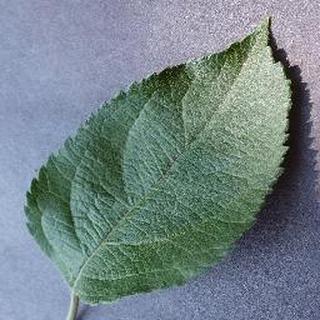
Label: healthy_apple